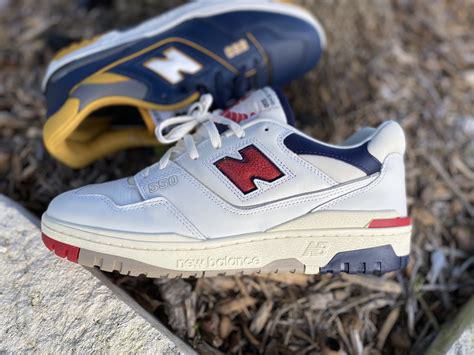
Brand: New
Model: Balance 550